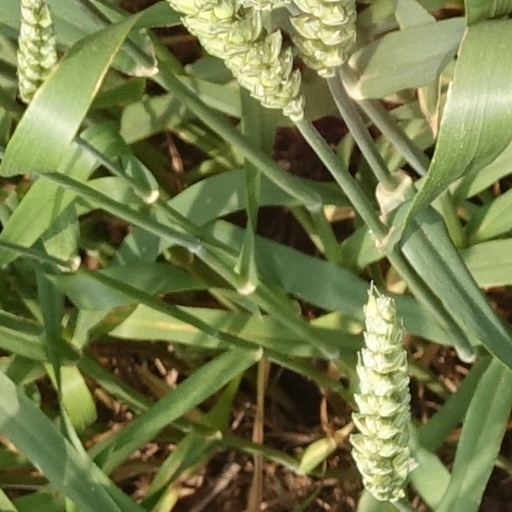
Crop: wheat